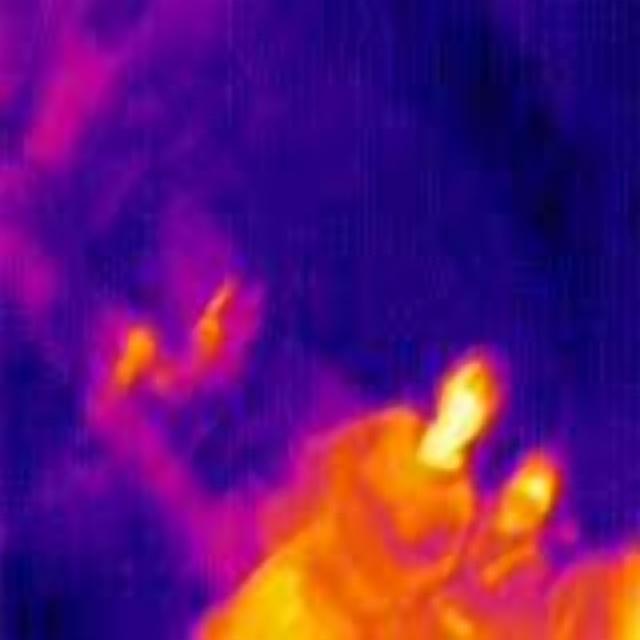
Detected objects:
label: person
label: person